Bob Baldwin (politician)

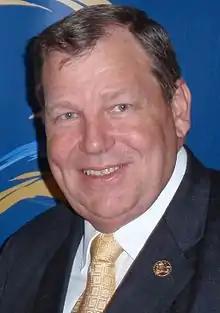
Baldwin in 2010

Robert Charles Baldwin (born 9 March 1955) is a former Australian politician who was a member of the Australian House of Representatives for Paterson in New South Wales from March 1996 to October 1998 and again from November 2001 until May 2016, representing the Liberal Party. Baldwin served in the Abbott Ministry as a Parliamentary Secretary to the Minister for Industry from September 2013 to December 2014; and as a Parliamentary Secretary to the Minister for the Environment from December 2014 to September 2015.